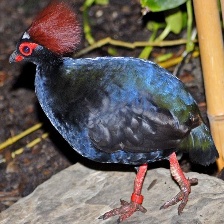
Species: CRESTED WOOD PARTRIDGE
Scientific name: ROLLULUS ROULOUL
ImageNet parent category: partridge